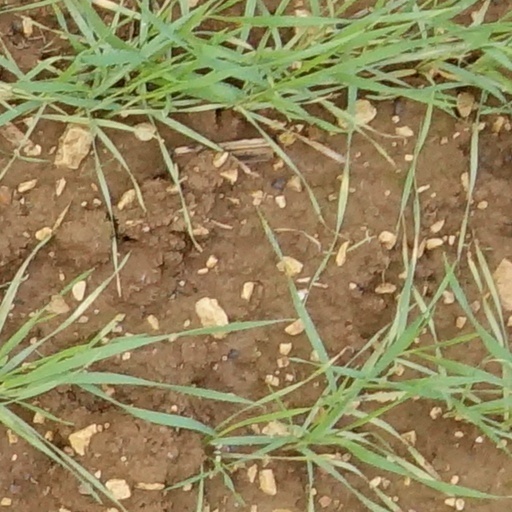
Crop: wheat